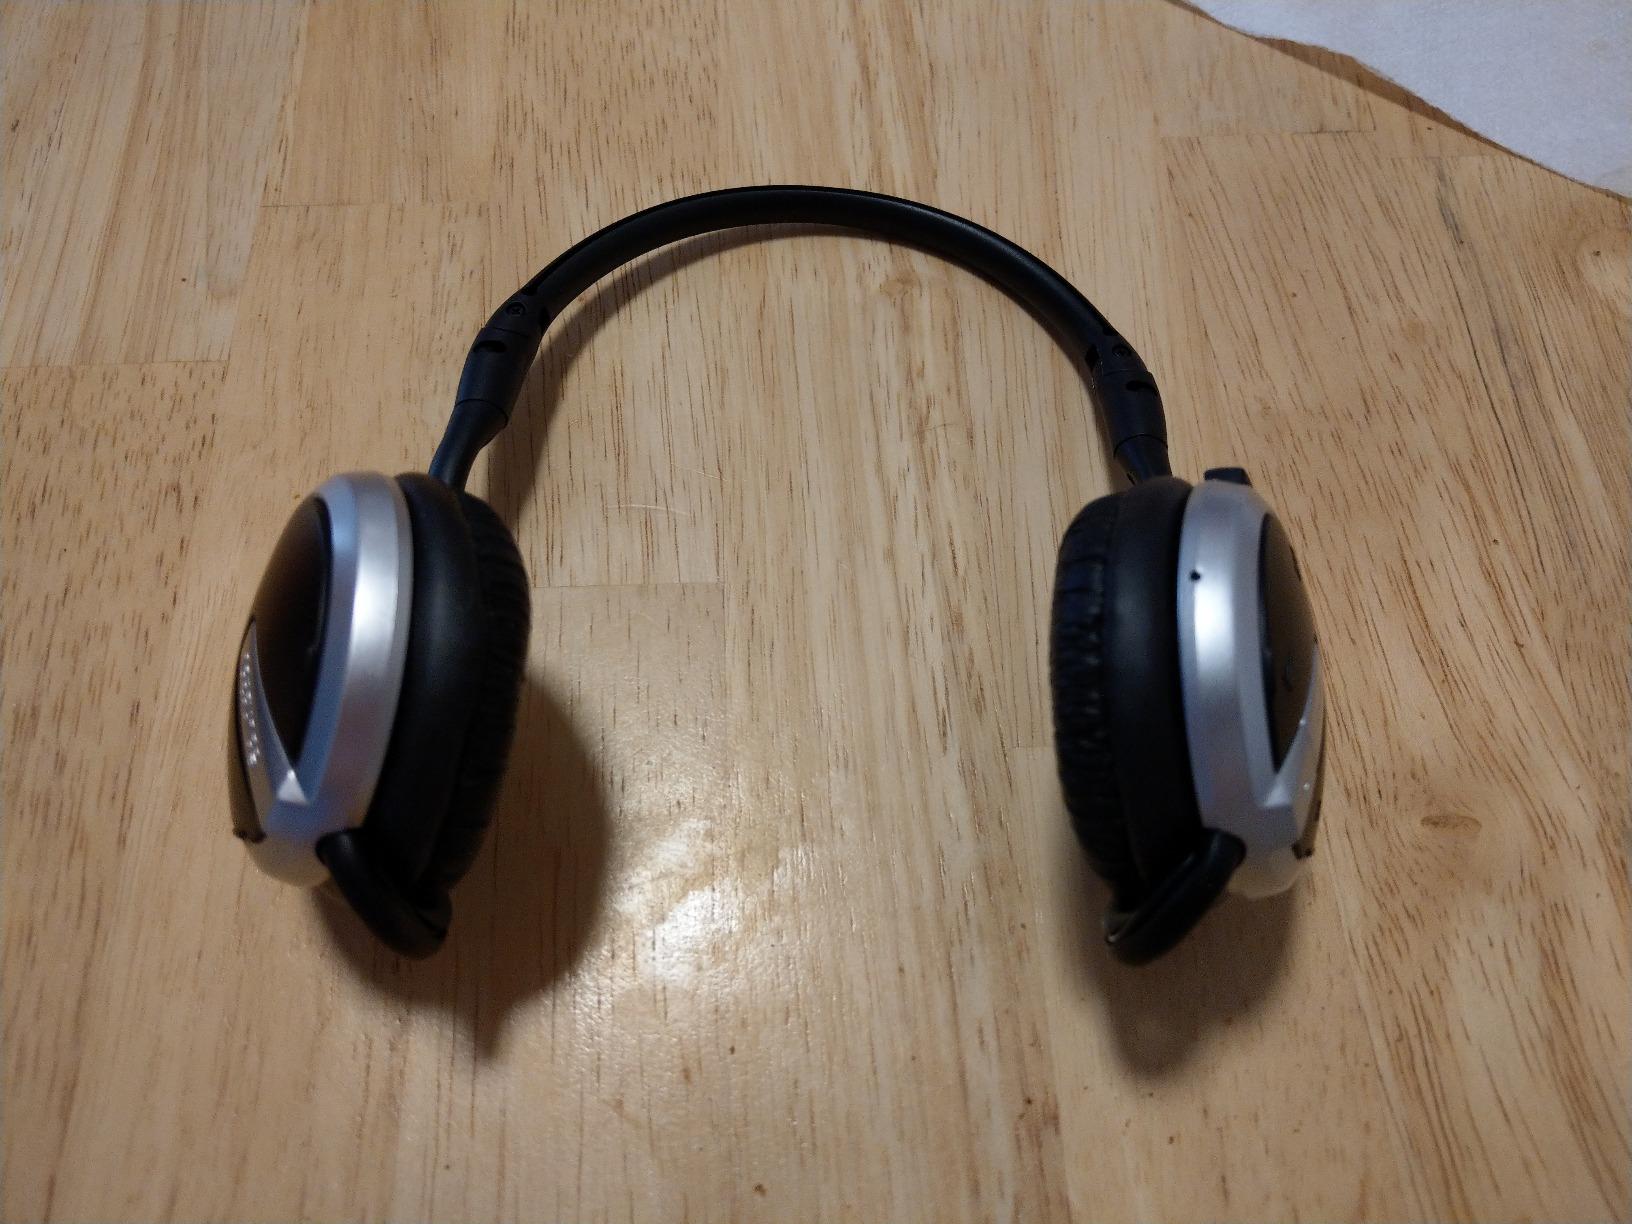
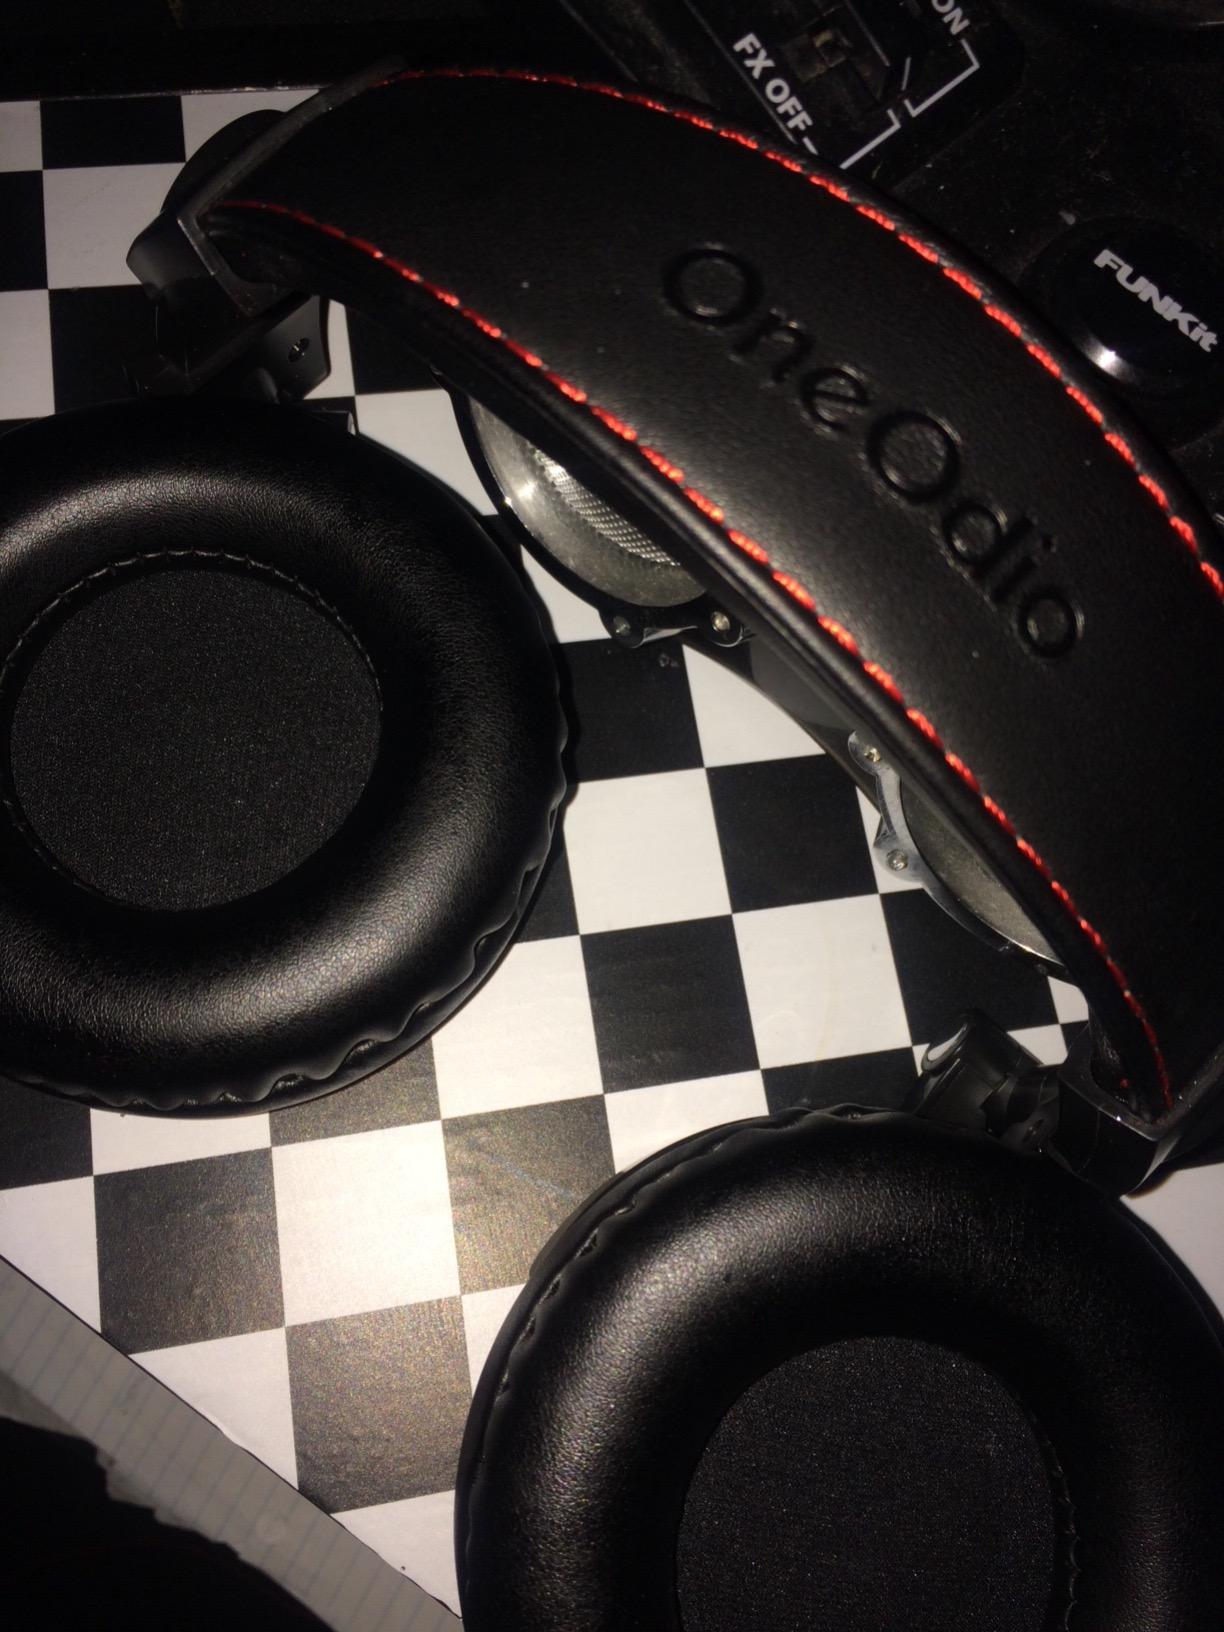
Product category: headphones
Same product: no